Gordie Howe

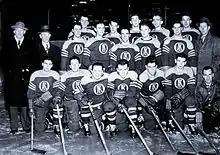
Gordie Howe (2nd from left, back row) on the 1945–46 Omaha Knights (USHL)

In 1944, Howe was noticed by Detroit Red Wings scout Fred Pinkney and was invited to their camp in Windsor, Ontario. He was signed by the Red Wings to a "C" form and assigned to their junior team, the Galt Red Wings. Due to the maximum number of Western players allowed by the league and the Red Wings' preference to develop older players, Howe's playing time with the team was initially limited. However, in 1945, he was promoted to the Omaha Knights of the minor professional United States Hockey League (USHL), where he scored 48 points in 51 games as a 17-year-old. While playing in Omaha, Frank Selke of the Toronto Maple Leafs noticed Howe's rights needed to be properly listed as Red Wings property. Having a good relationship with Detroit head coach Jack Adams, he notified Adams of the clerical error, and Howe was quickly put on the team's protected list.